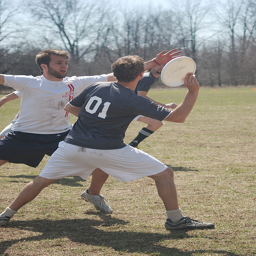
A couple of guys with a Frisbee in hand.
A couple of guys are competing for Frisbee.
A group of men in a field playing frisbee
Two men play Frisbee with a white Frisbee.
A person trying to throw a frisbee to another person, while being blocked by another.